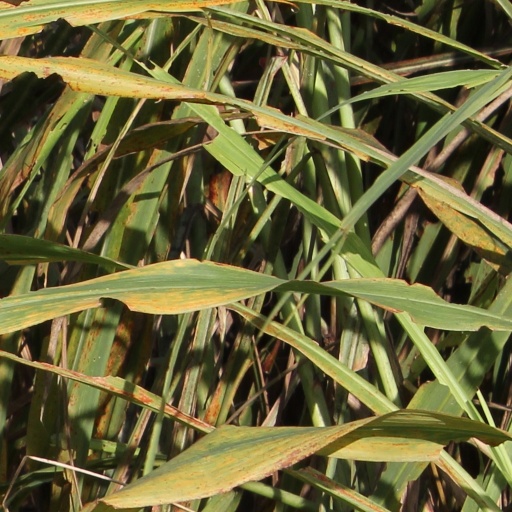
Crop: sorghum